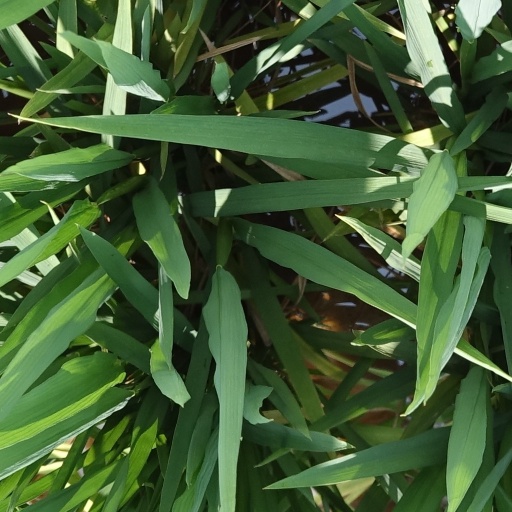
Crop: rice